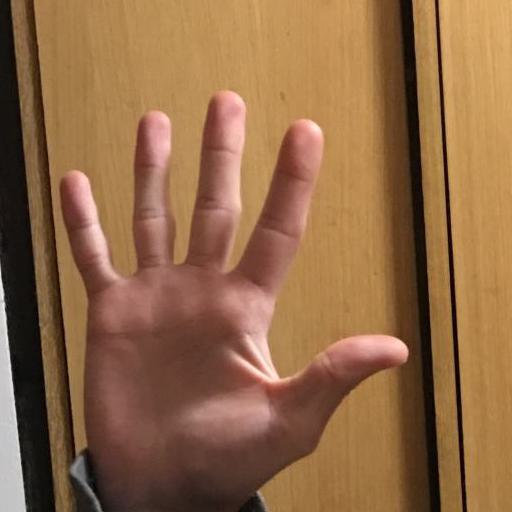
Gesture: palm